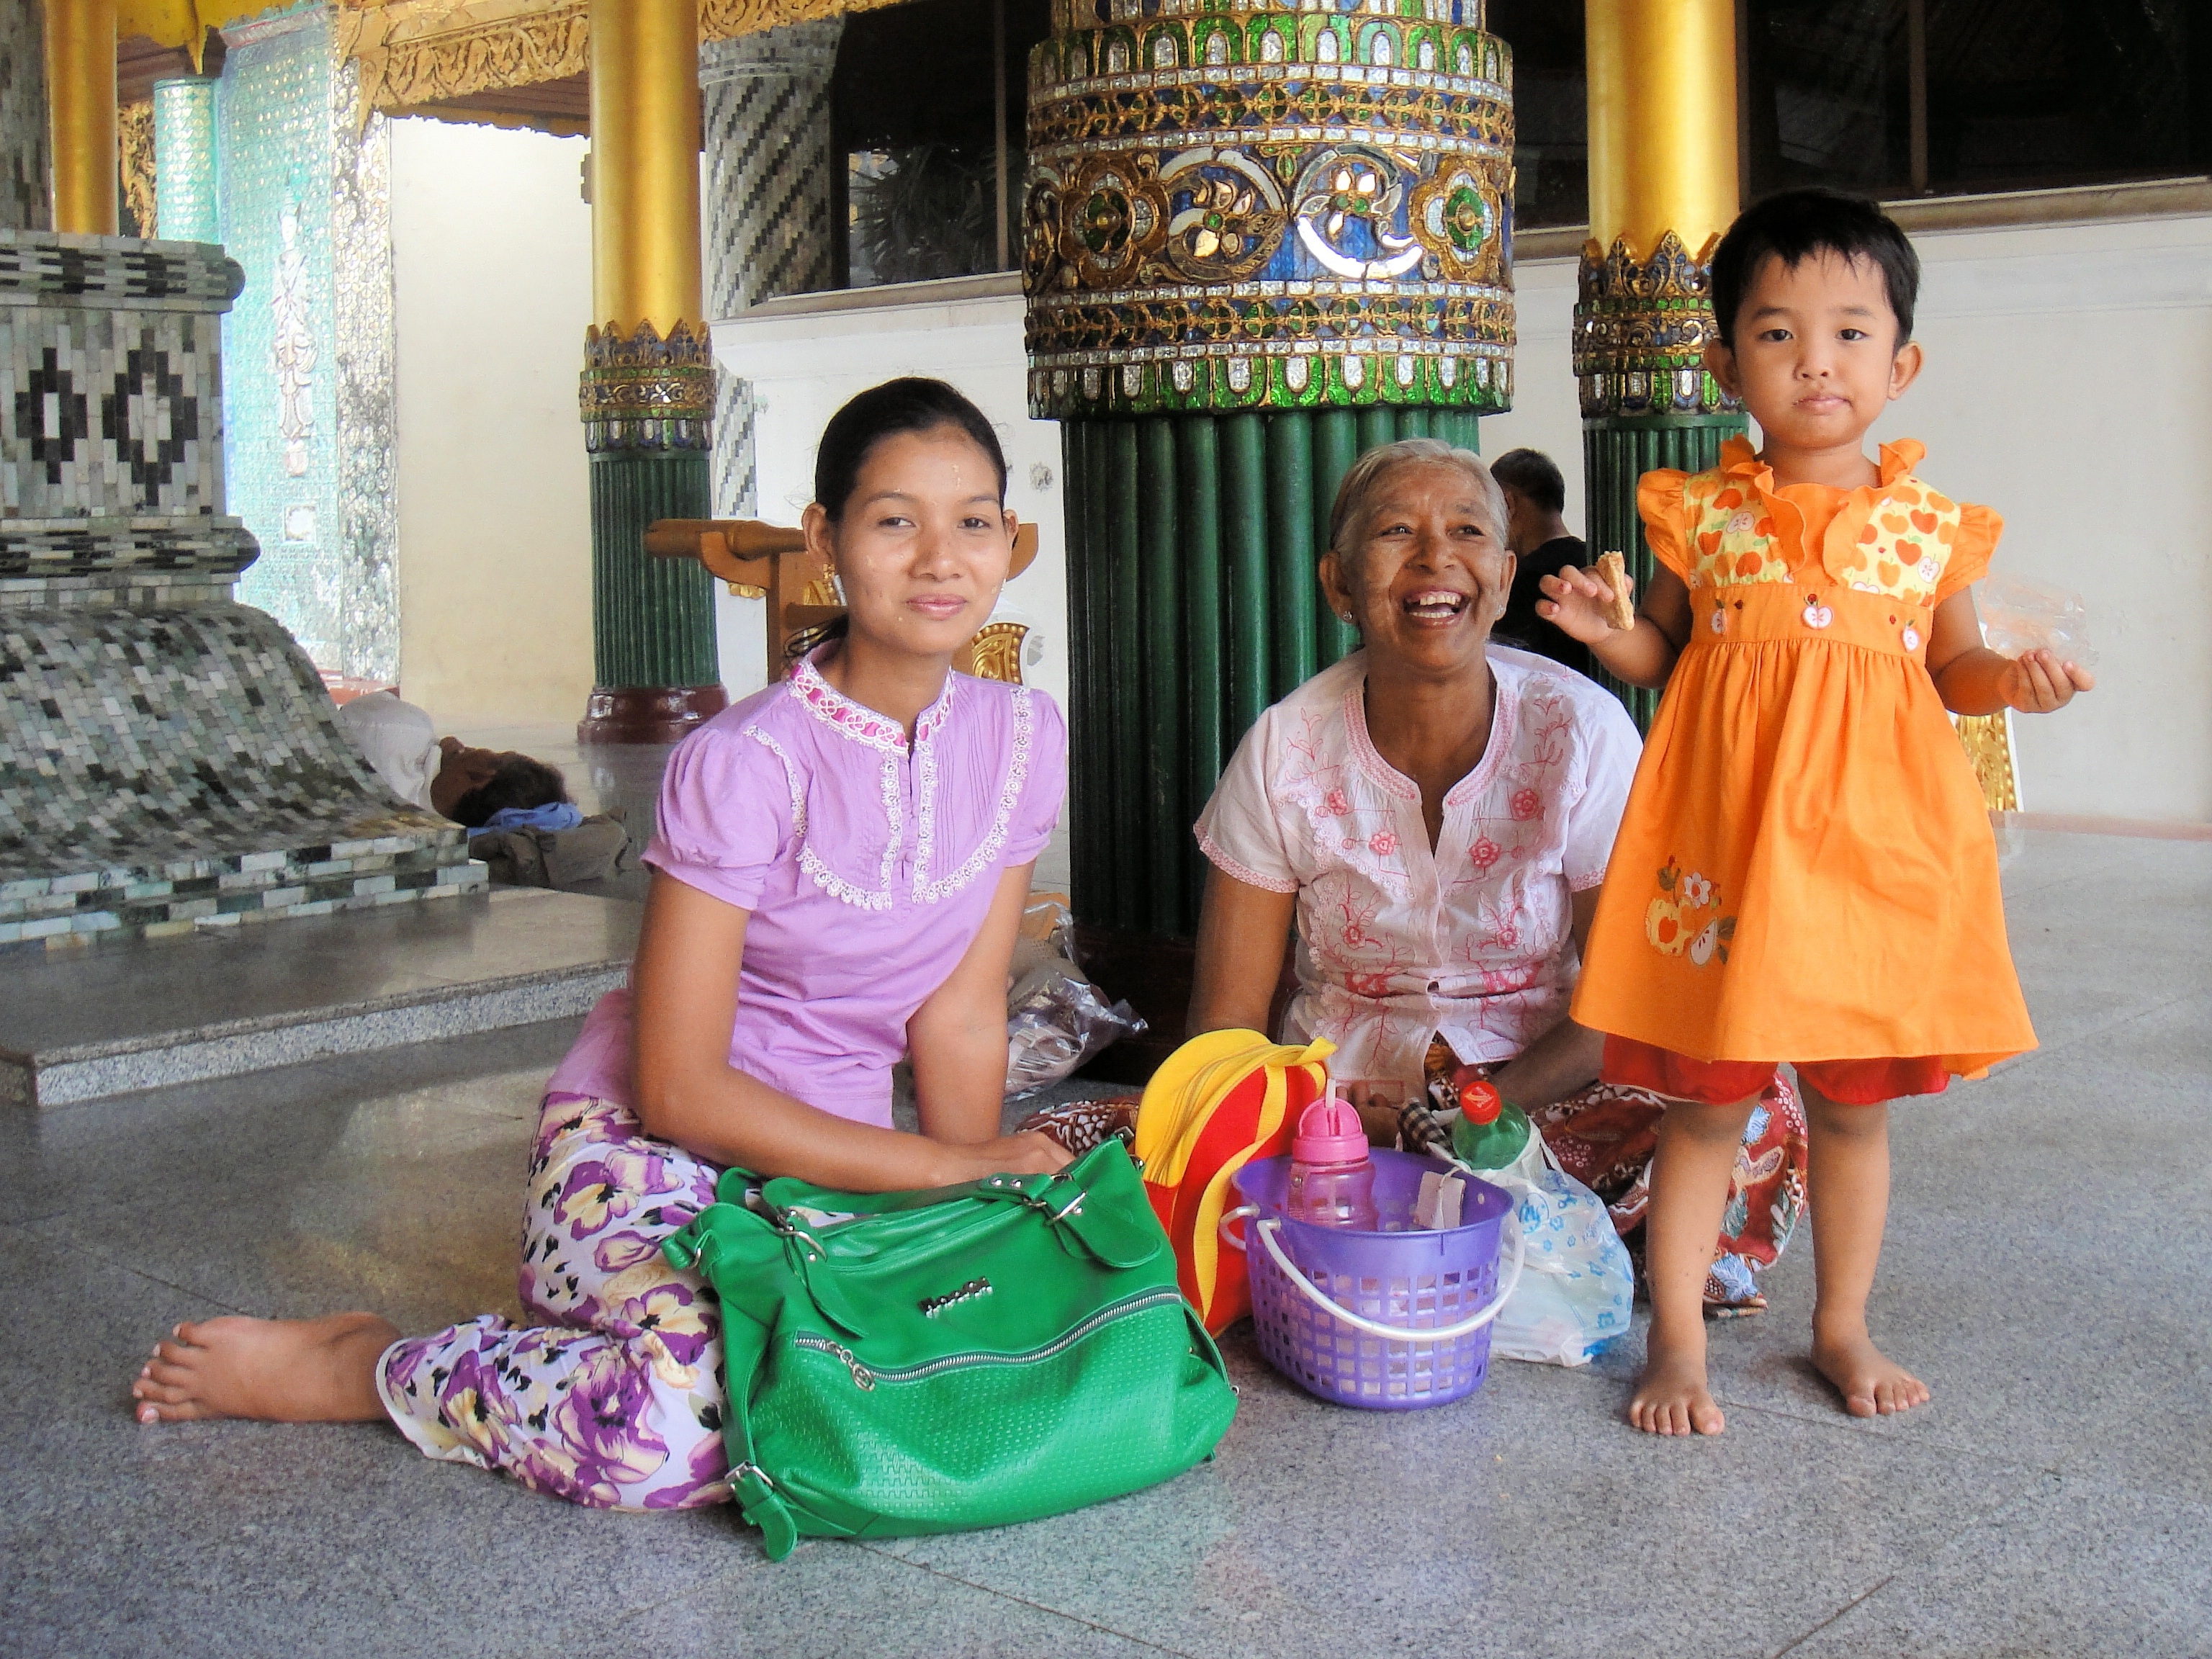
man, person, people, woman, play, vacation, youth, child, family, affection, mother, happy, joy, day, myanmar, burma